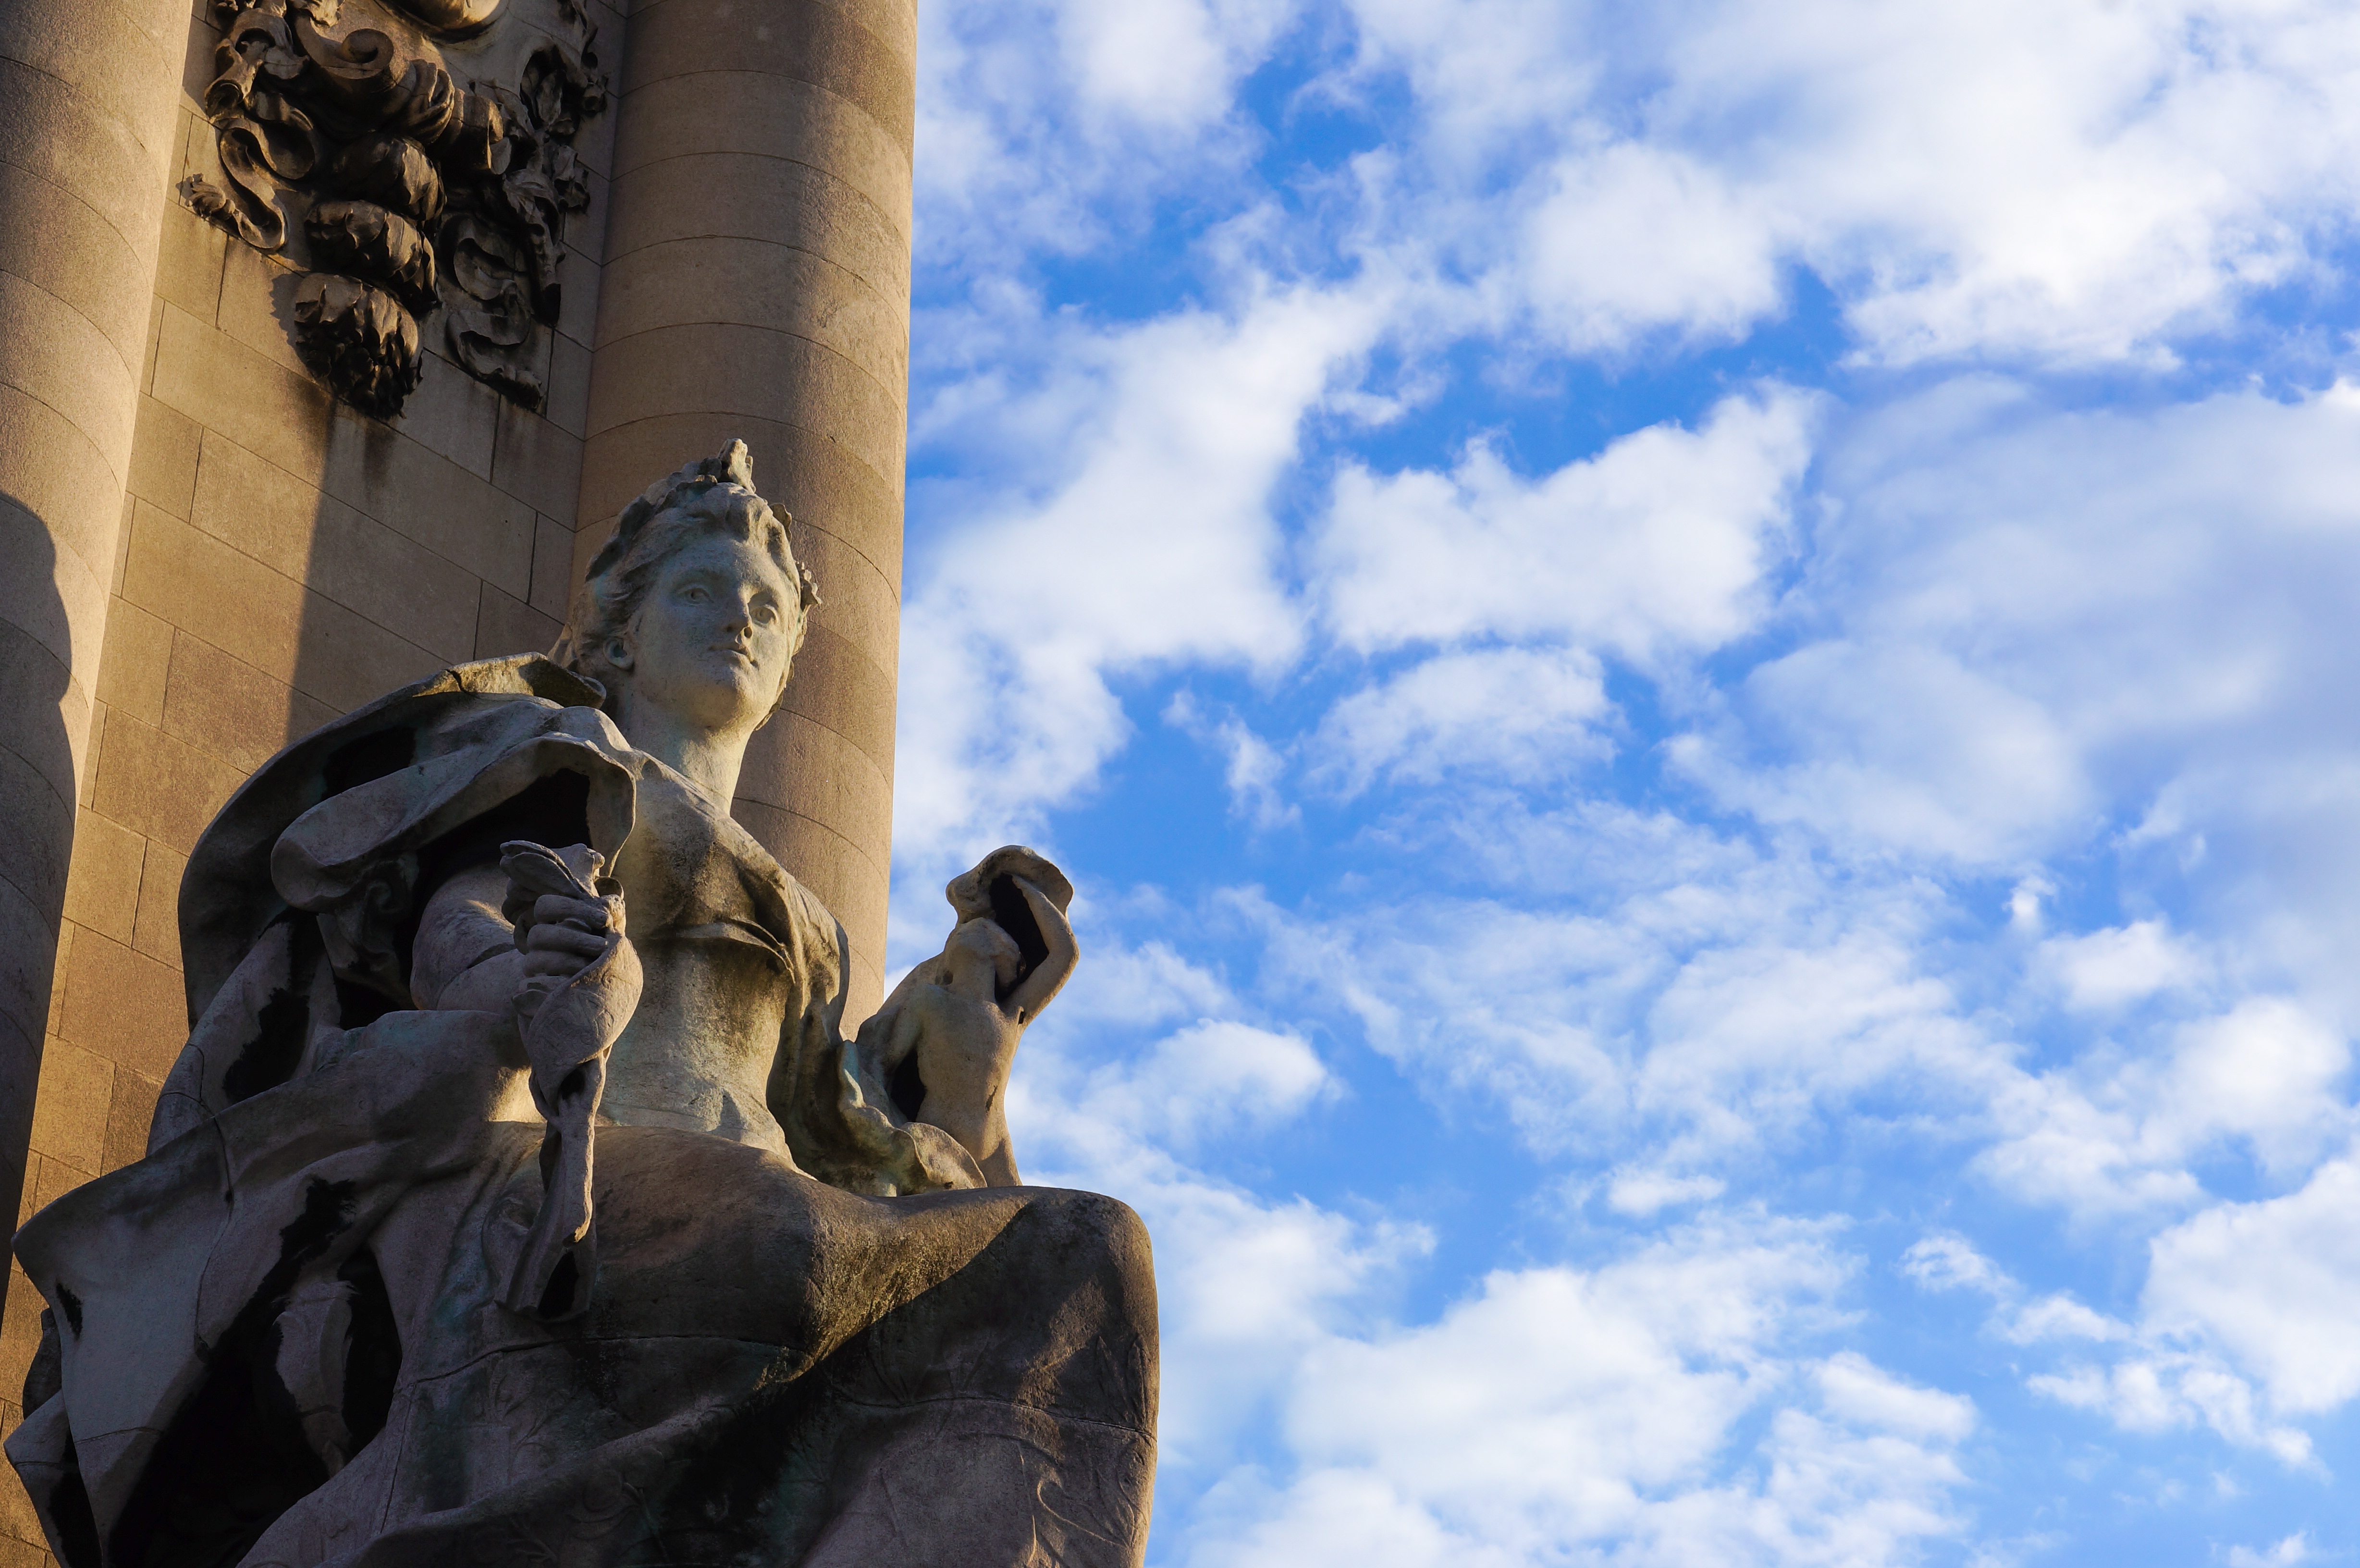
rock, sky, monument, statue, blue, sculpture, art